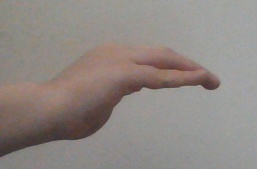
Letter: haa